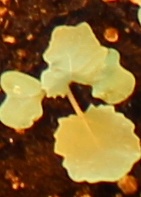
Label: Canola